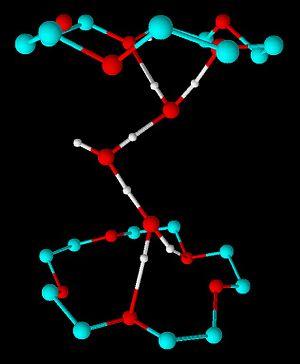
L'éther 15-couronne-5 est composé organique de formule chimique (C₂H₄O)₅. Il s'agit d'un pentamère cyclique susceptible de former des complexes avec divers cations tels que le sodium et le potassium, avec néanmoins une sélectivité supérieure pour les cations de sodium.